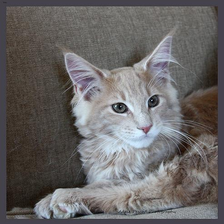
Species: cat
Breed: Maine Coon